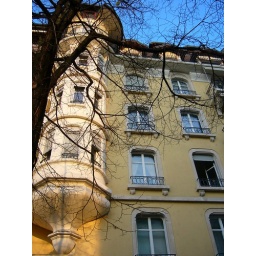
for Your Street group - I work in the building next door to this one (and I wish I lived here)